Sabinsky District

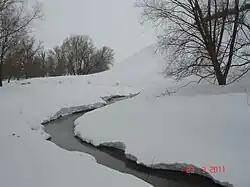
Nature of the Tulushka settlement, 2011

The region is located in the northern part of the republic, on the Saba River and occupies the upper part of the Myosha River. It borders the Baltasinsky, Kukmorsky, Tyulyachinsky, Arsky districts. The landscape distinguished by a hilly plain, divided by river valleys into wide and gentle ridges. Four main watersheds are present in the relief of the district: the northern (between the upper reaches of the Mesha River and its tributaries flowing to the south), western (between the Malaya Mesha and Sabinka rivers), southeastern (between the Kazkash and Inysh tributaries), and also the central (between the Sabinka and Kazkash). The bedrock of the region includes the deposits of the Kazan and Tatar stages of the Permian period - dolomites and limestones of light gray color, clays, sandstones, marls of grayish and grayish-brown color.